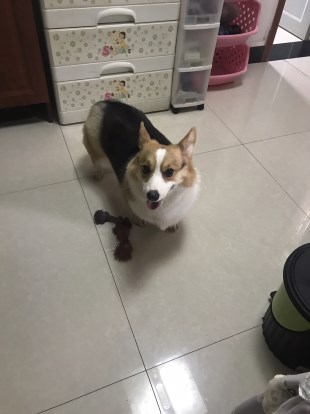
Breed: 2909-n000116-Cardigan